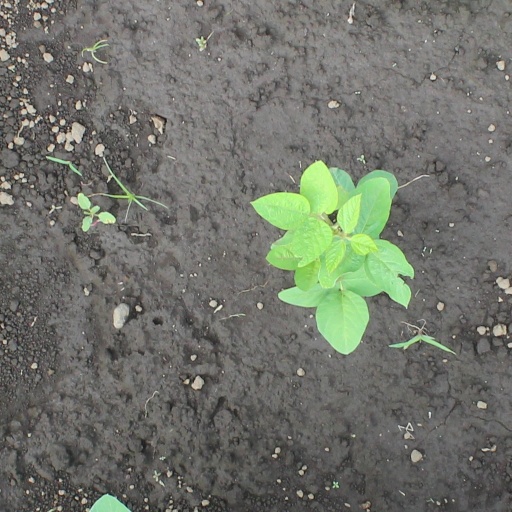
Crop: soybean